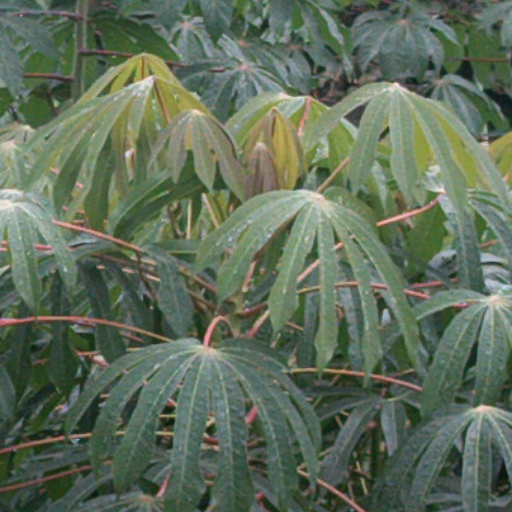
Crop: cassava